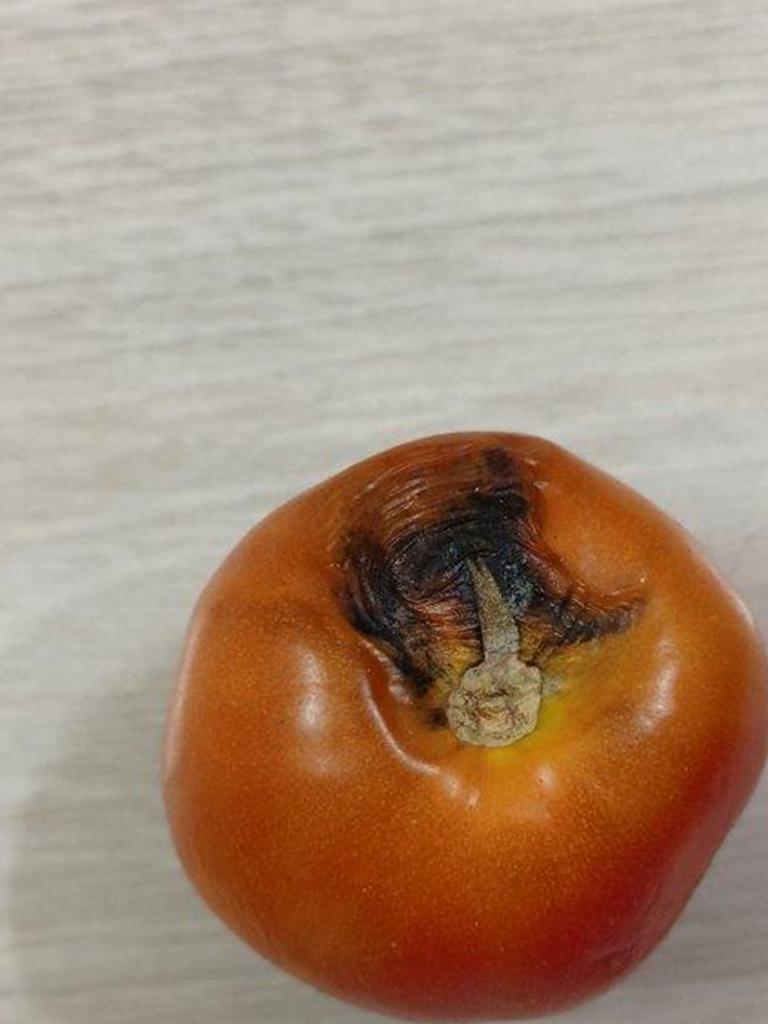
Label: Rotten